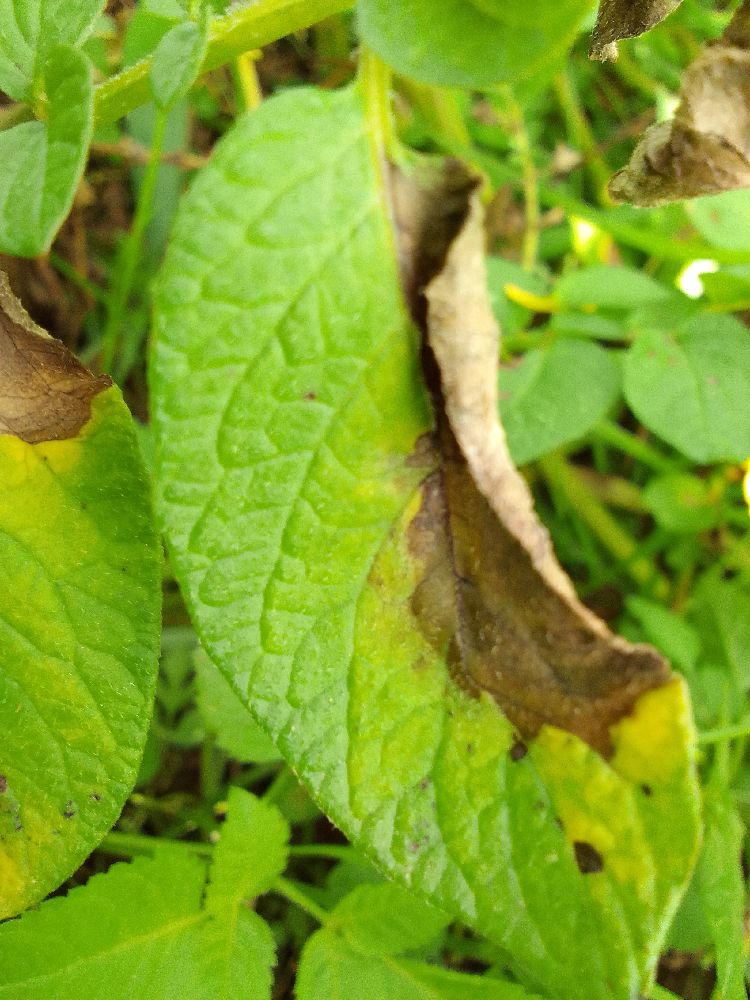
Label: Late blight